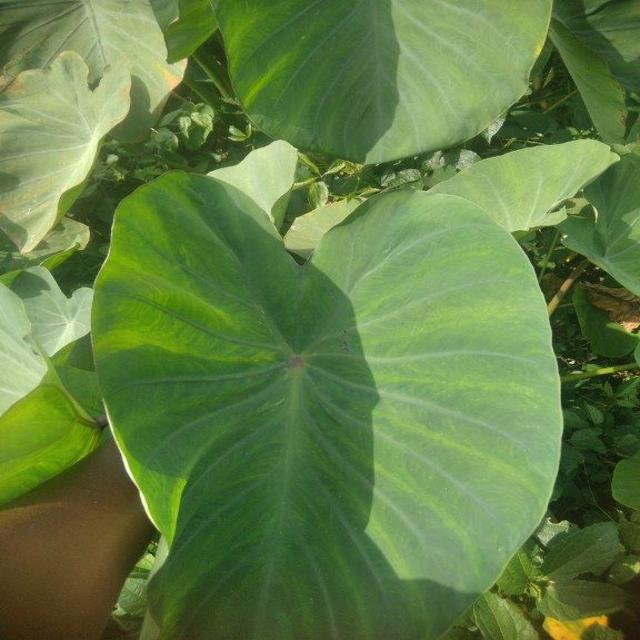
Label: Healthy